Lebanon

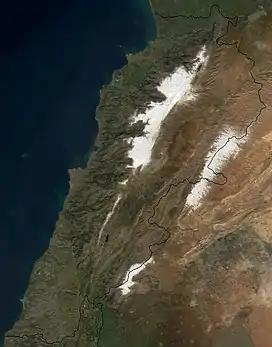
Lebanon from space. Snow cover can be seen on the western Mount Lebanon and eastern Anti-Lebanon mountain ranges.

In early January 2011, the national unity government collapsed due to growing tensions stemming from the Special Tribunal for Lebanon, which was expected to indict Hezbollah members for the Hariri assassination. The parliament elected Najib Mikati, the candidate for the Hezbollah-led March 8 Alliance, Prime Minister of Lebanon, making him responsible for forming a new government. Hezbollah leader Hassan Nasrallah later accused Israel of assassinating Hariri. A report leaked by the Al-Akhbar newspaper in November 2010 stated that Hezbollah had drafted plans for a violent takeover of the country in case the Special Tribunal for Lebanon issued an indictment against its members.